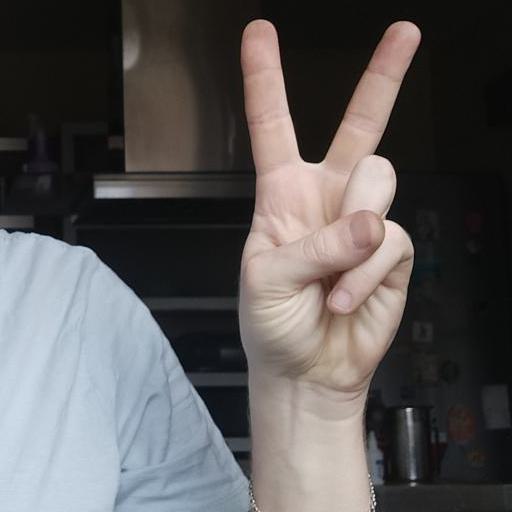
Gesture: peace